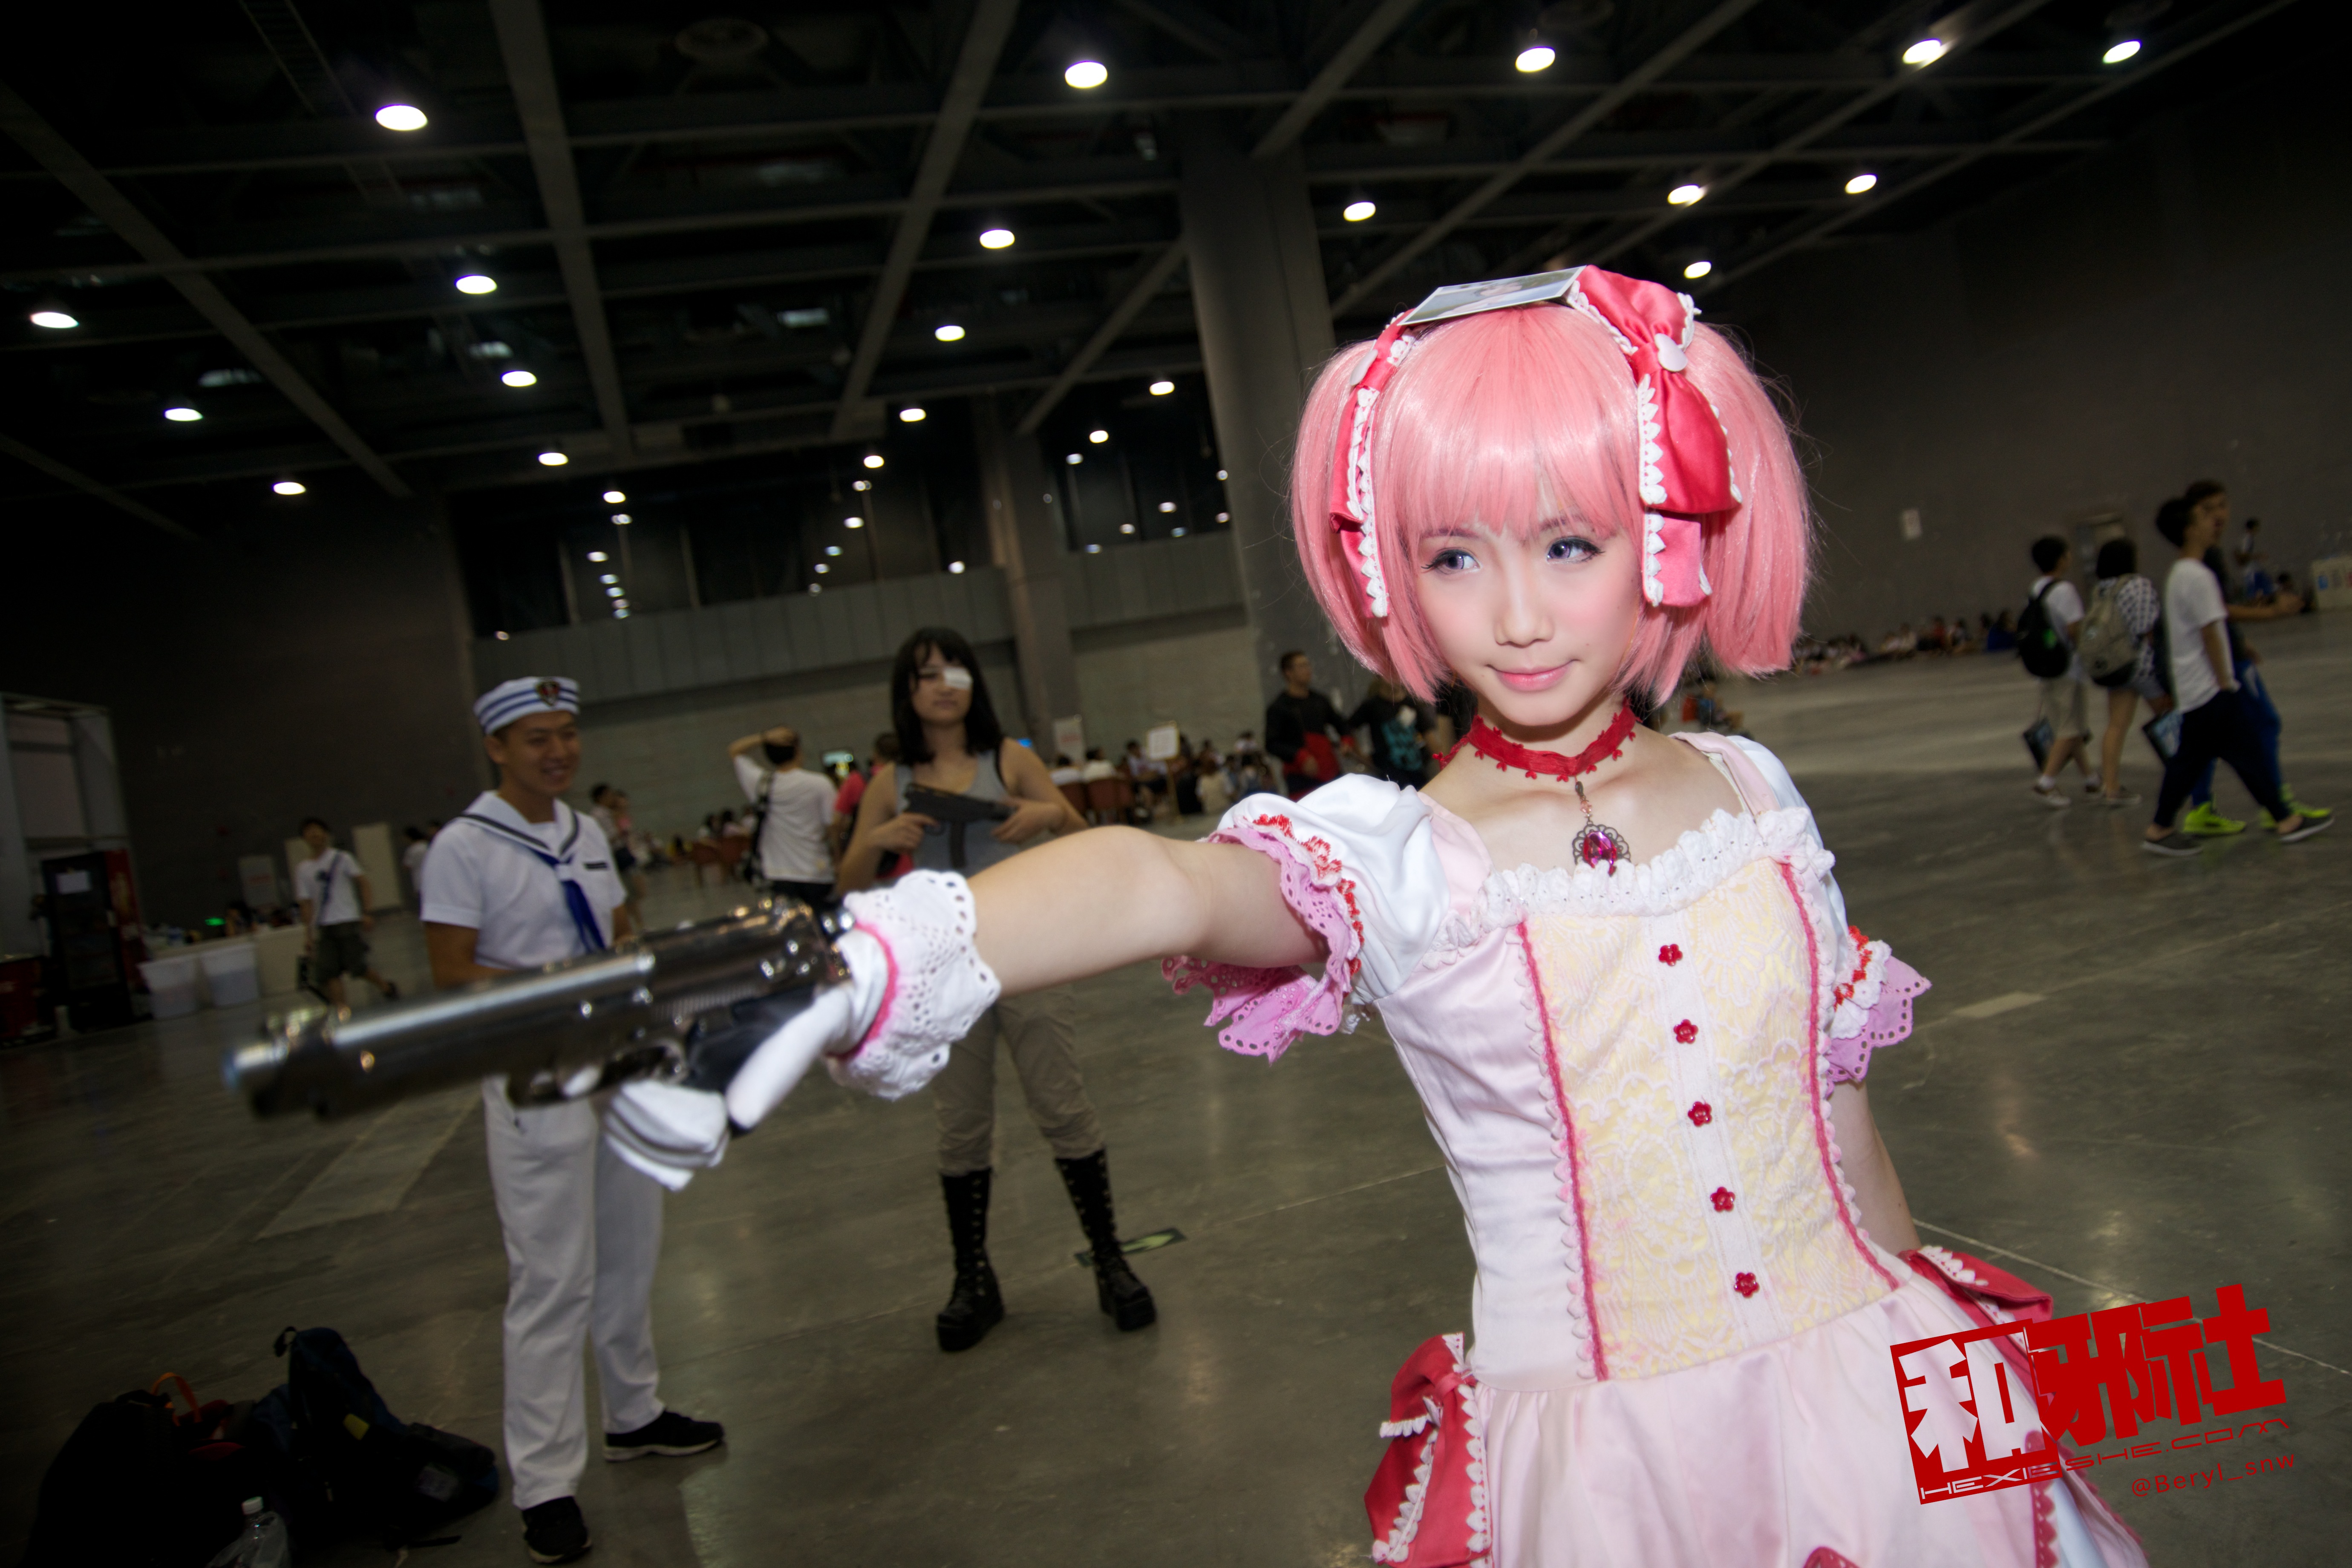
girl, cute, clothing, cosplay, girls, canton, costume, china, anime, comic, comiccon, guangzhou, acg, cos, convention